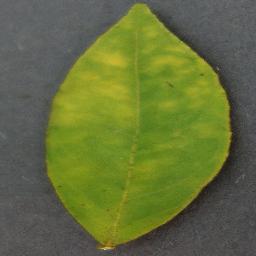
Label: Orange___Haunglongbing_(Citrus_greening)